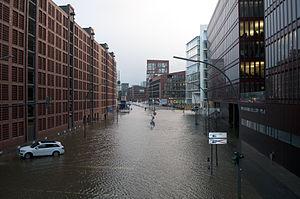
La tempête Xaver est une tempête hivernale ayant frappé le nord de l'Europe. Des vents violents et de fortes précipitations ont touché le continent et des alertes météorologiques ont été diffusées.